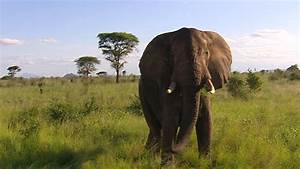
Label: elephant